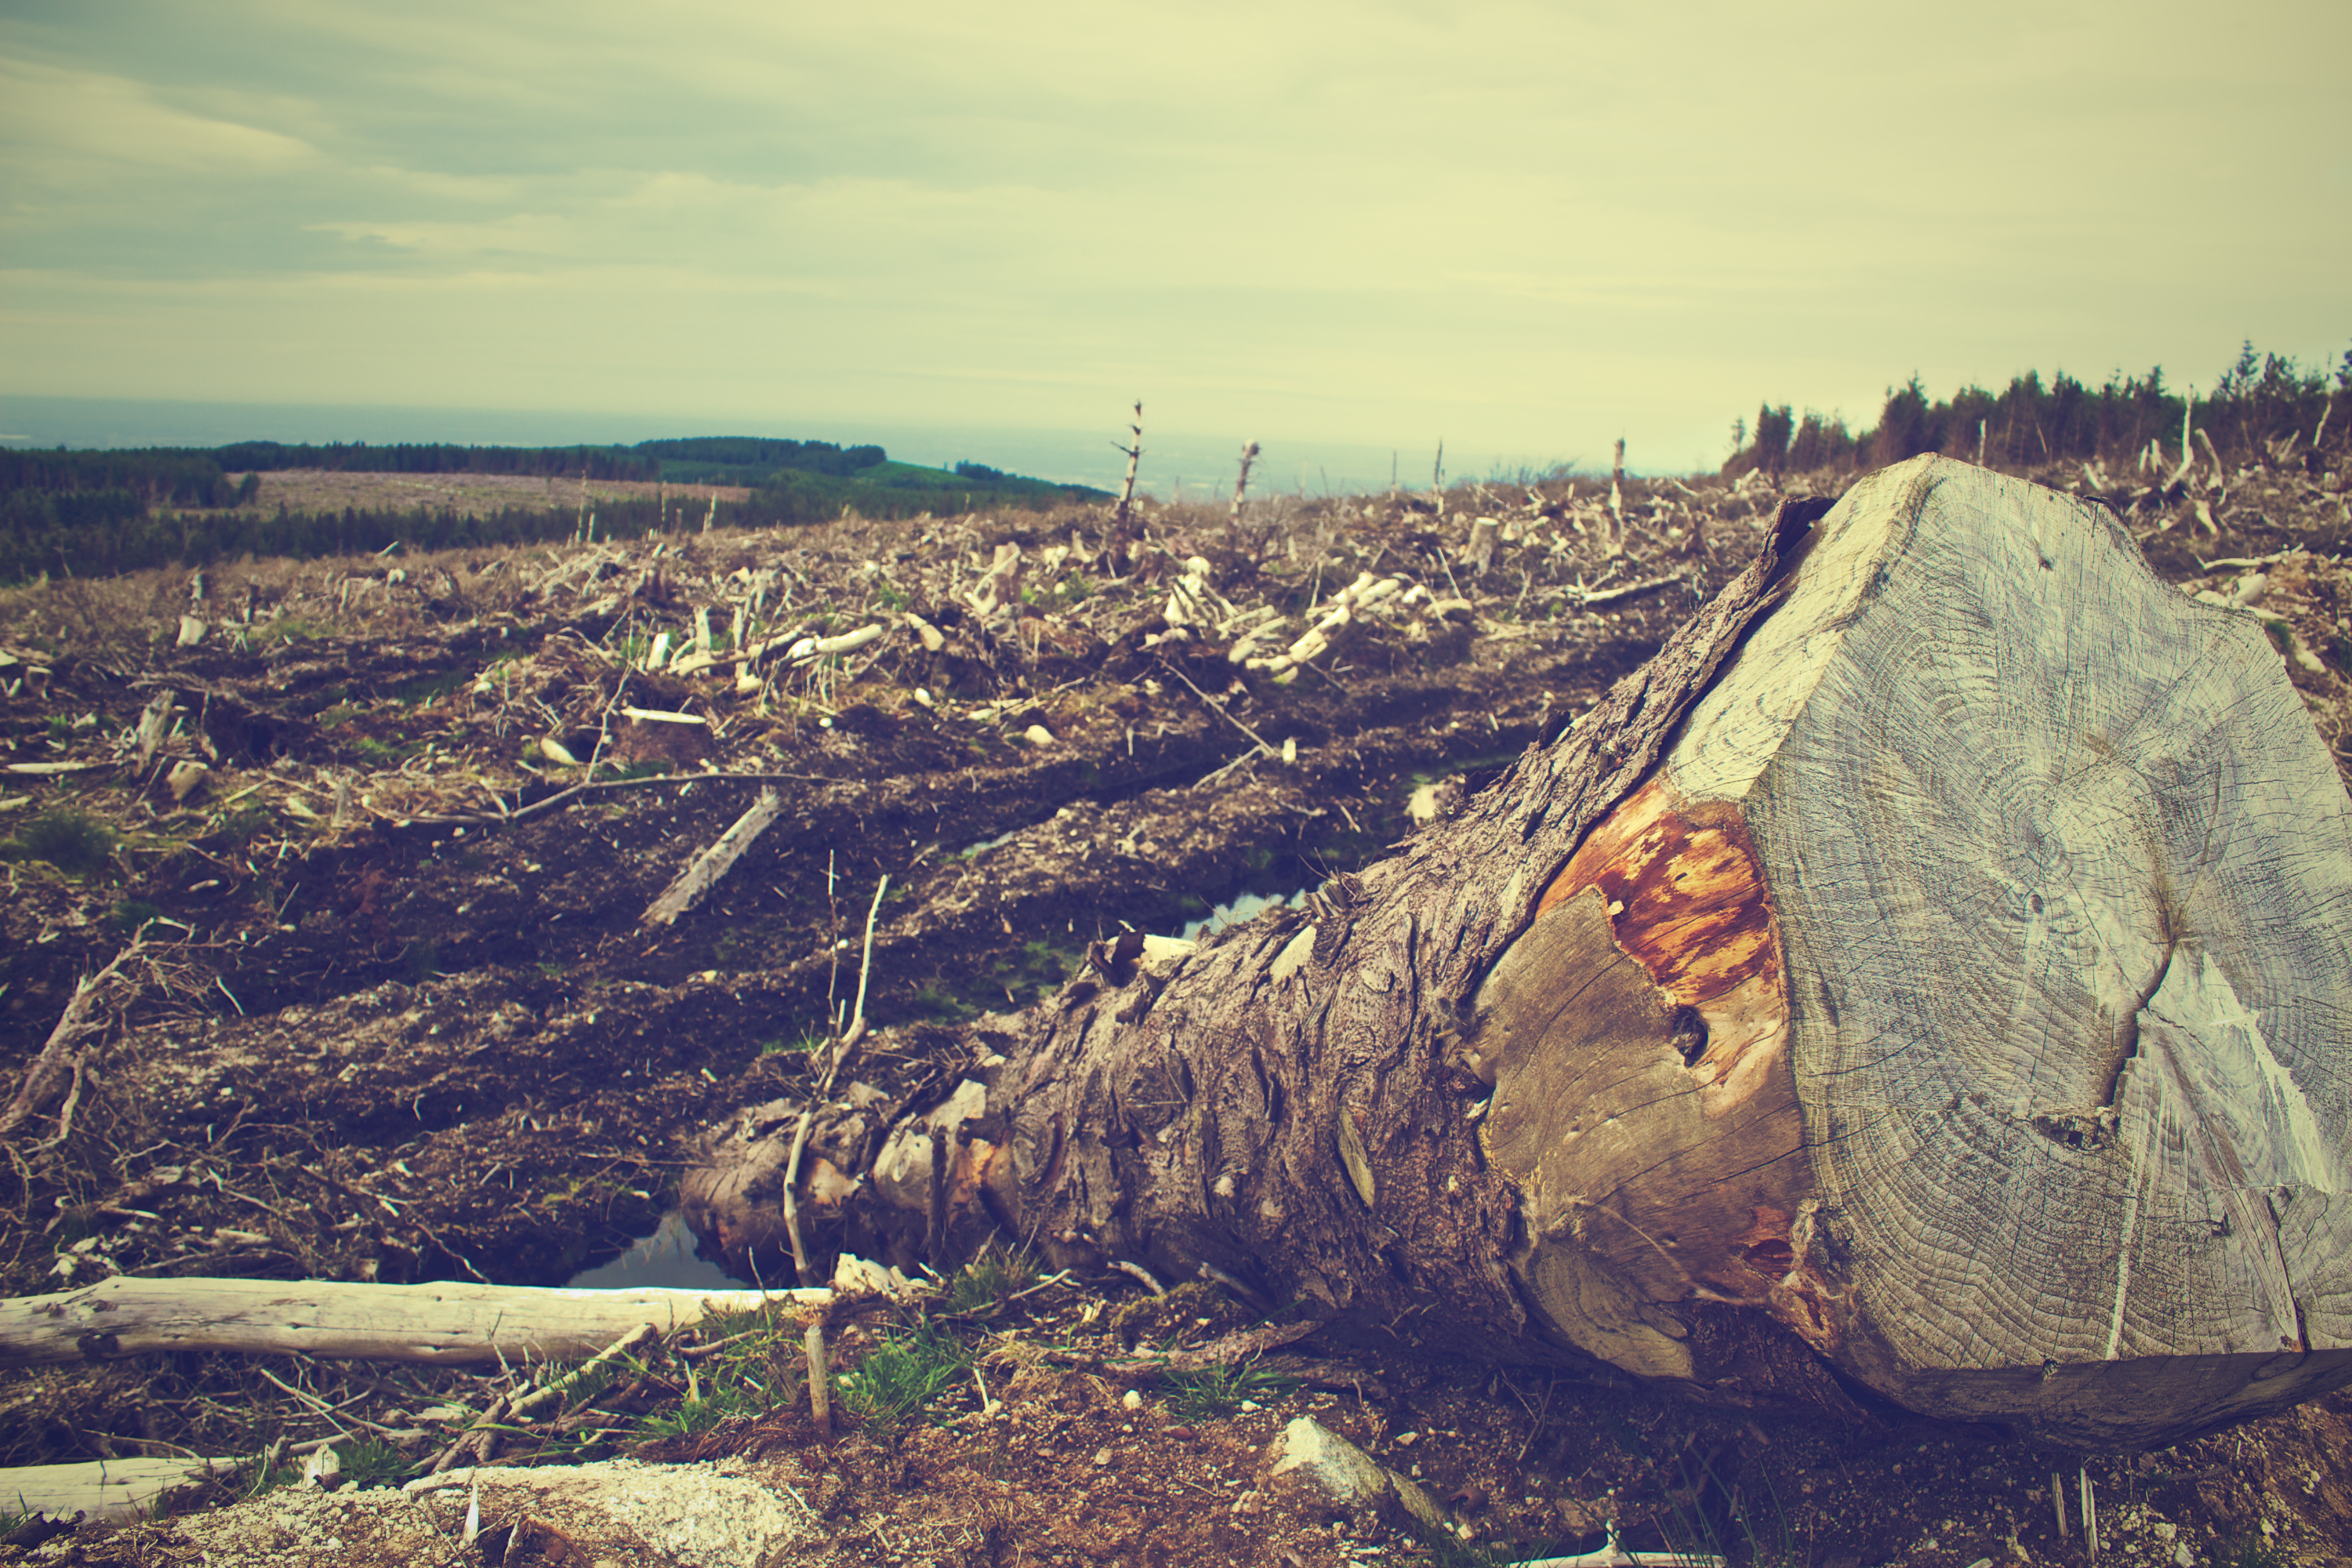
landscape, sea, coast, tree, rock, mountain, field, hill, cliff, agriculture, terrain, fallen tree, geology, destruction, clearing, desolation, rural area, aerial photography